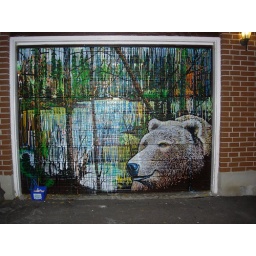
bear by lake progress shot